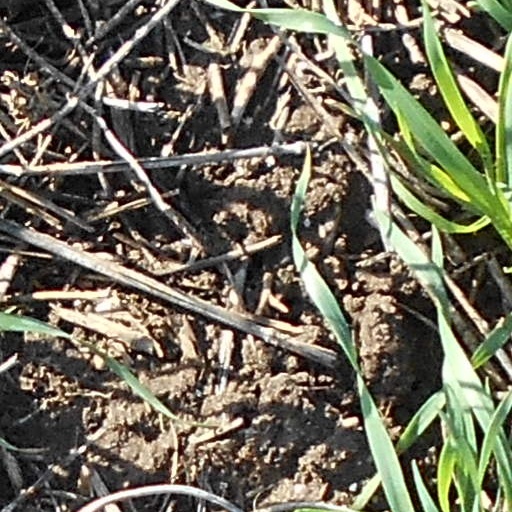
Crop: wheat